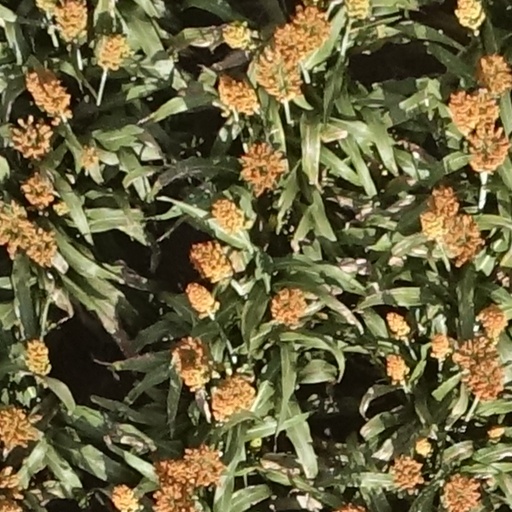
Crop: sorghum